Ilse Bischoff

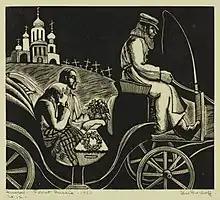
Ilse Bischoff, The Funeral—Soviet Russia, 1930, woodblock print, 8 1/4 × 9 7/16 inches

In 1930, Bischoff rented a spacious artist's studio and apartment in the Sherwood Studio Building on West 57th Street in Manhattan. That year, she showed prints in the Philadelphia Print Club's second annual exhibition. Reviewing the show, C.H. Bonte said two of them, "At the Fair-Sevilla" and "Gypsy Dancers". were "Spanish transcriptions of effulgence, the disposition of the dancers being especially notable". Throughout the 1930s, Bischoff continued to show in exhibitions of block prints assembled by the Philadelphia Print Club for the Brooklyn Museum. Reviewing the 1931 show, a critic said Bischoff's "Funeral in Soviet Russia 1930" from this show "might well be timeless in its representing of Slavic peasant grief". This print is shown at right. During these years, she also participated in group shows at the Salons of America (1934), the National Academy (1945), the Pennsylvania Academy of Fine Arts (1937), and the Whitney Museum of American Art (1937).